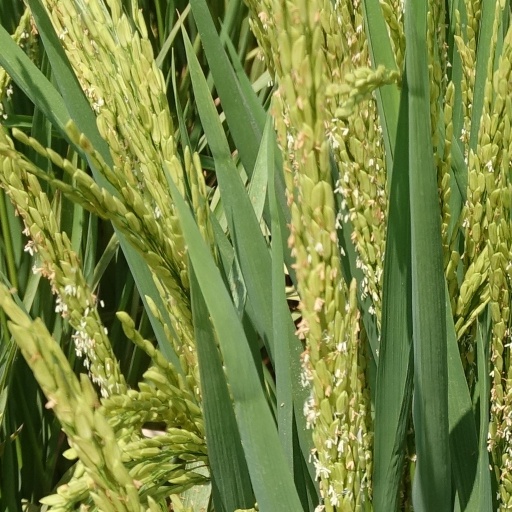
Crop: rice